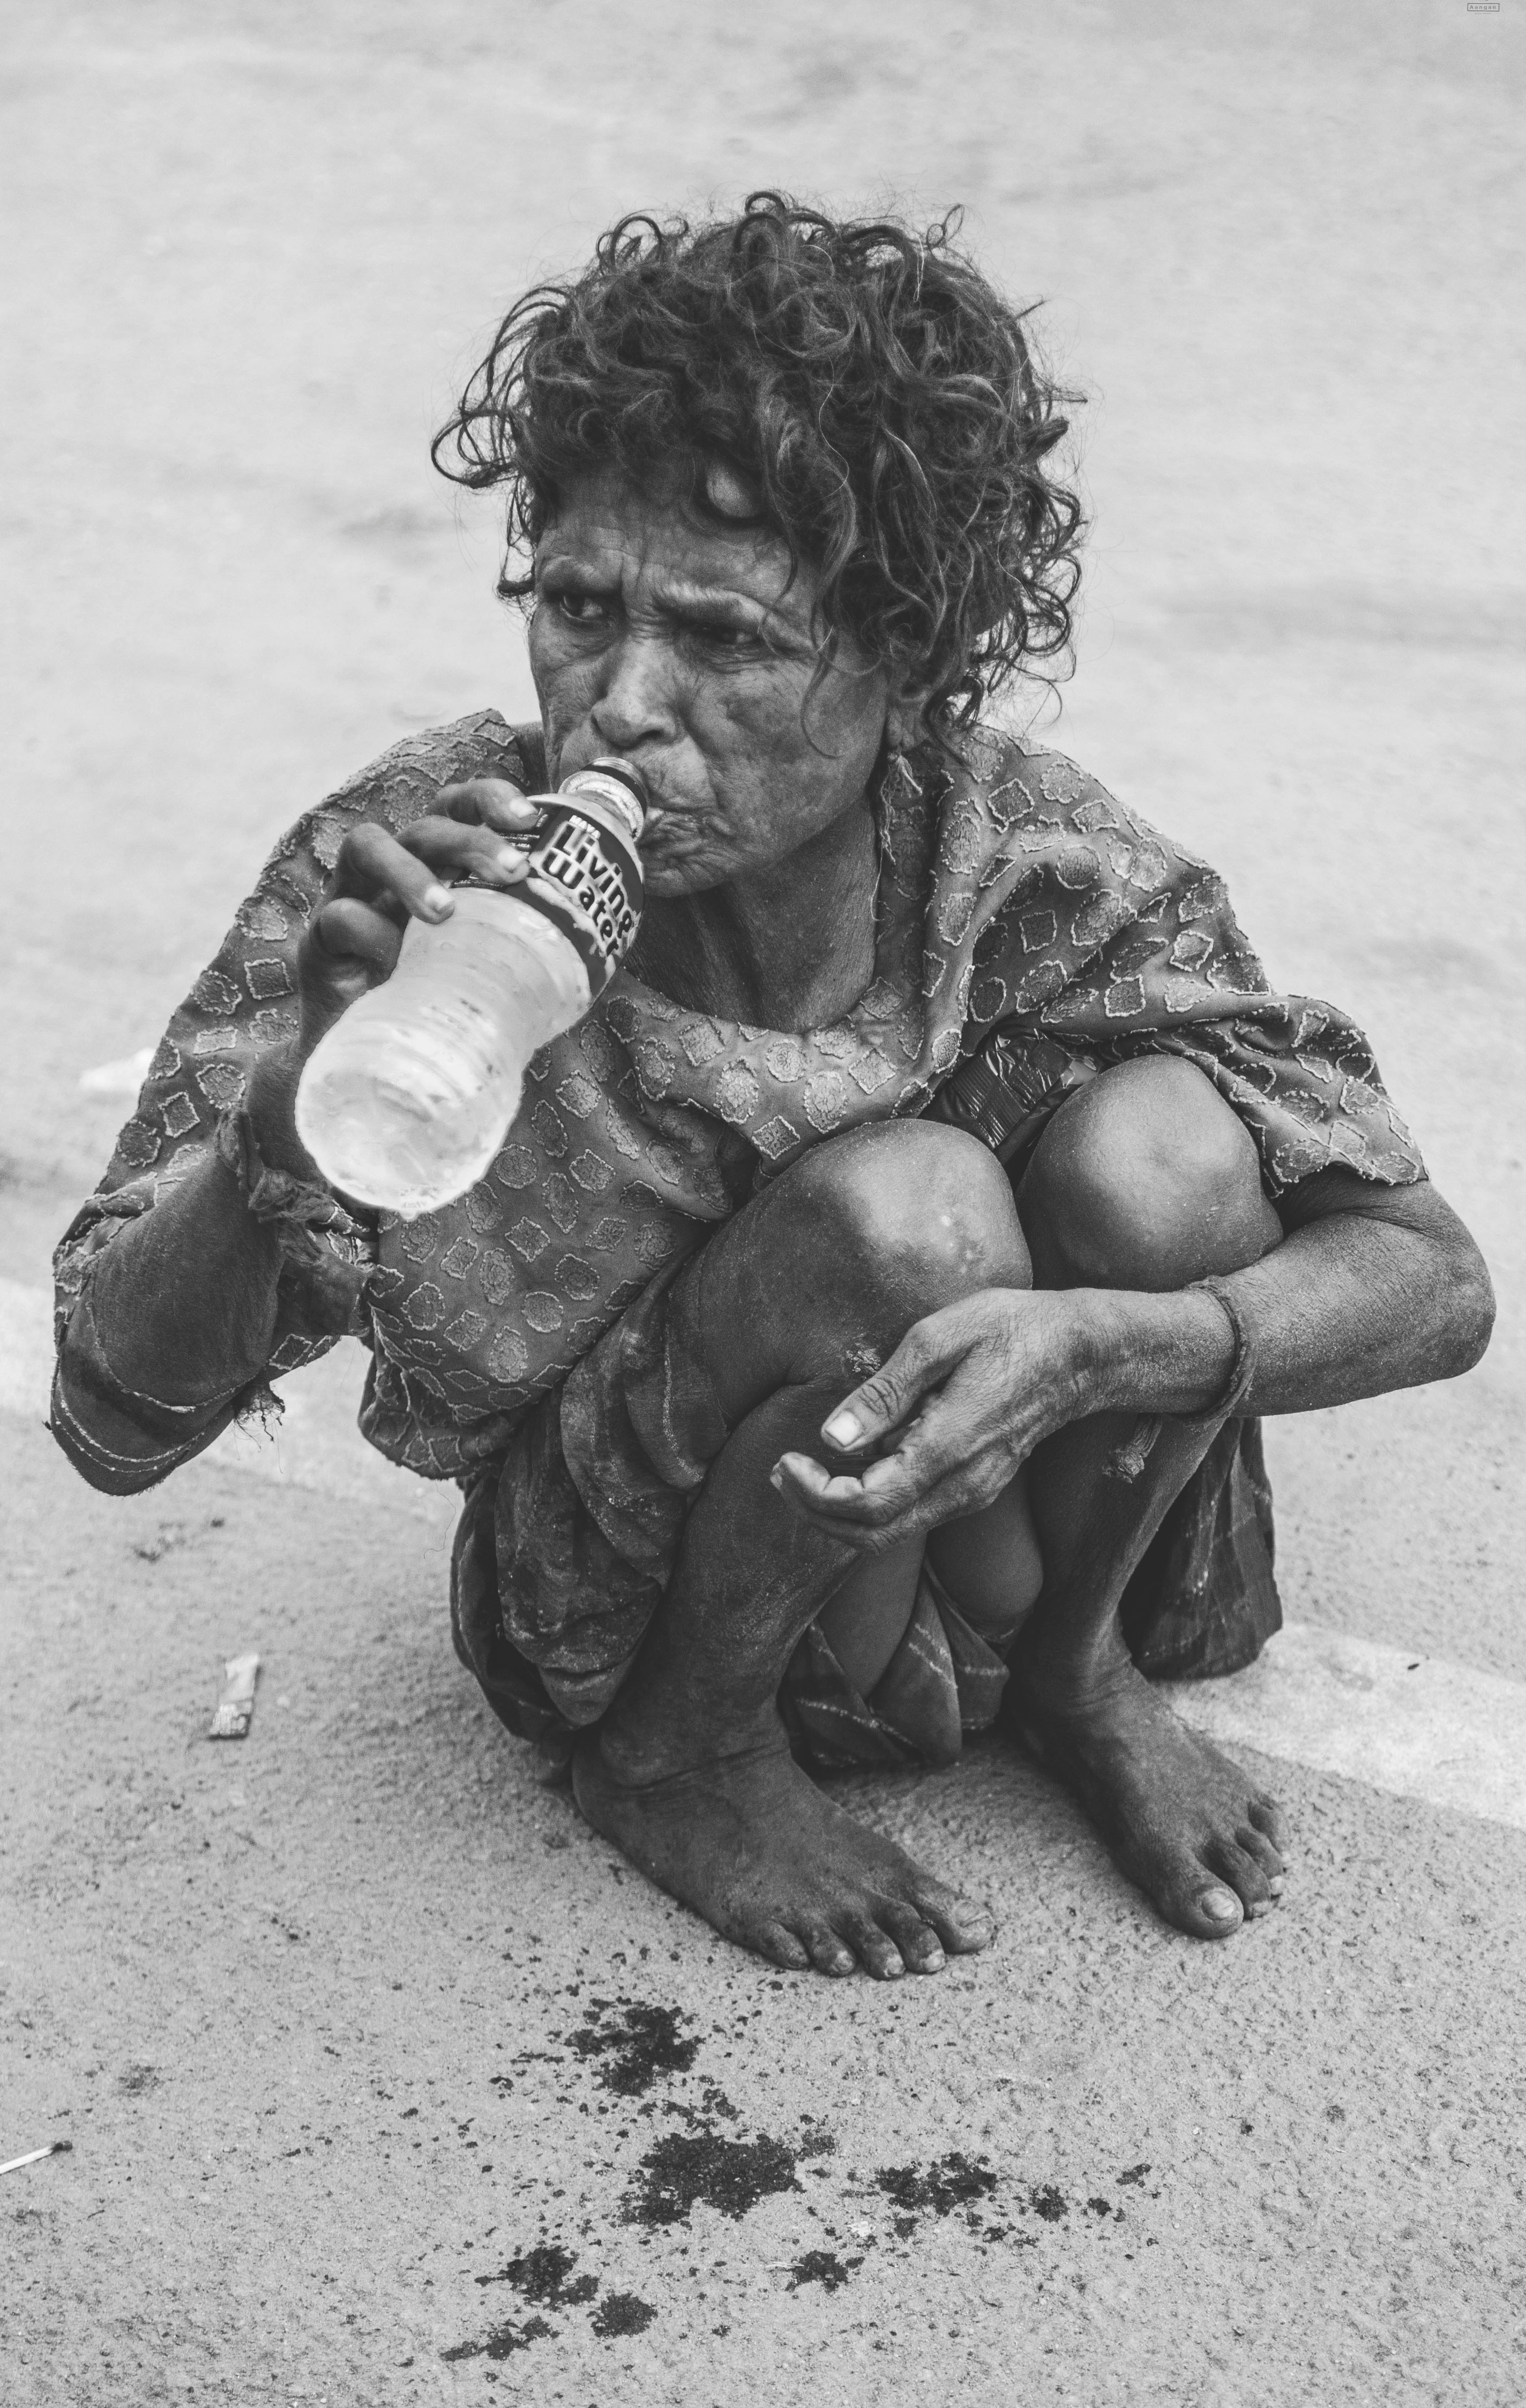
black and white, monument, statue, child, black, monochrome, sculpture, art, sketch, drawing, image, monochrome photography, human positions